Joe Biden (The Onion)

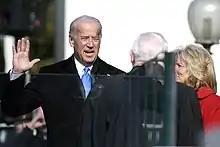
Biden rarely appeared in "The Onion" until the first inauguration of Barack Obama on January 20, 2009. On that day, the newspaper published the headline "Joe Biden Shows Up to Inauguration With Ponytail".

Even after Biden was selected as Obama's running mate, he was only occasionally mentioned in "The Onion". However, Nackers said that the candidate's public appearances as Obama's running mate—especially, in Nackers's words, the "shit-eating grin he had" at those appearances—began to provide a "spark" of inspiration for the character. Nackers felt that Biden's easygoing persona struck a dramatic contrast with the more intense, sinister public perception of his predecessor Dick Cheney. Asked about the genesis of the character, "The Onion"s founding editor Scott Dikkers said Biden had "this great inappropriate, older buddy wild child kind of vibe." Nackers also drew inspiration from his own "strong connection to blue-collar life" and upbringing in Appleton, Wisconsin. When writing Biden articles, Nackers would play music by bands like Mötley Crüe and White Lion to evoke memories and details that could inform the character—a technique "The Washington Post" compared to method acting.